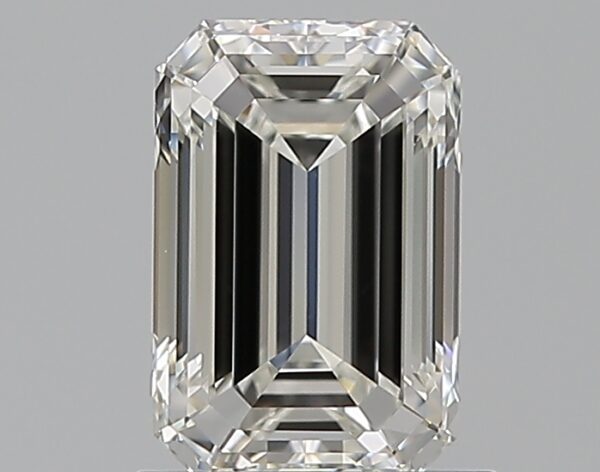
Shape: emerald
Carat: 1.21
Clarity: VVS1
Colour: G
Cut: EX
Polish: EX
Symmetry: VG
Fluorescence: N
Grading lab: GIA
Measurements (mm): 7.47 x 4.9 x 3.35